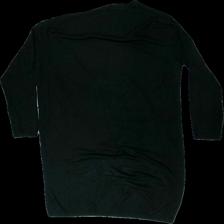
View: back
Type: Cardigan
Category: Ladies
Brand: Not in the list
Brand text on label: Basic you.
Colors: Black
Material: 88% viscose, 12% cont?
Cut: Regular
Size: S
Price range: 50-100
Recommended usage: Reuse
Comment: A little bit of dog/cat hair on it but not a lot